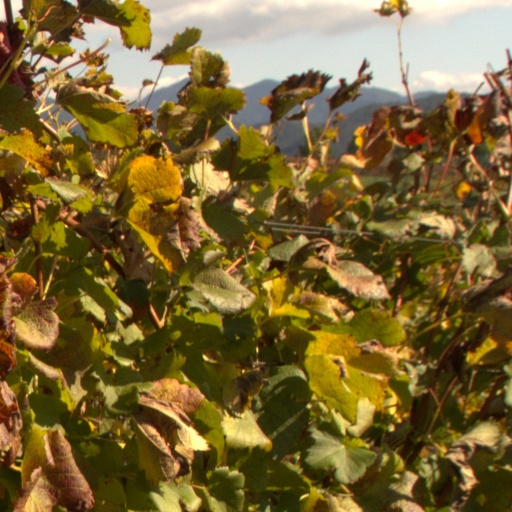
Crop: grape